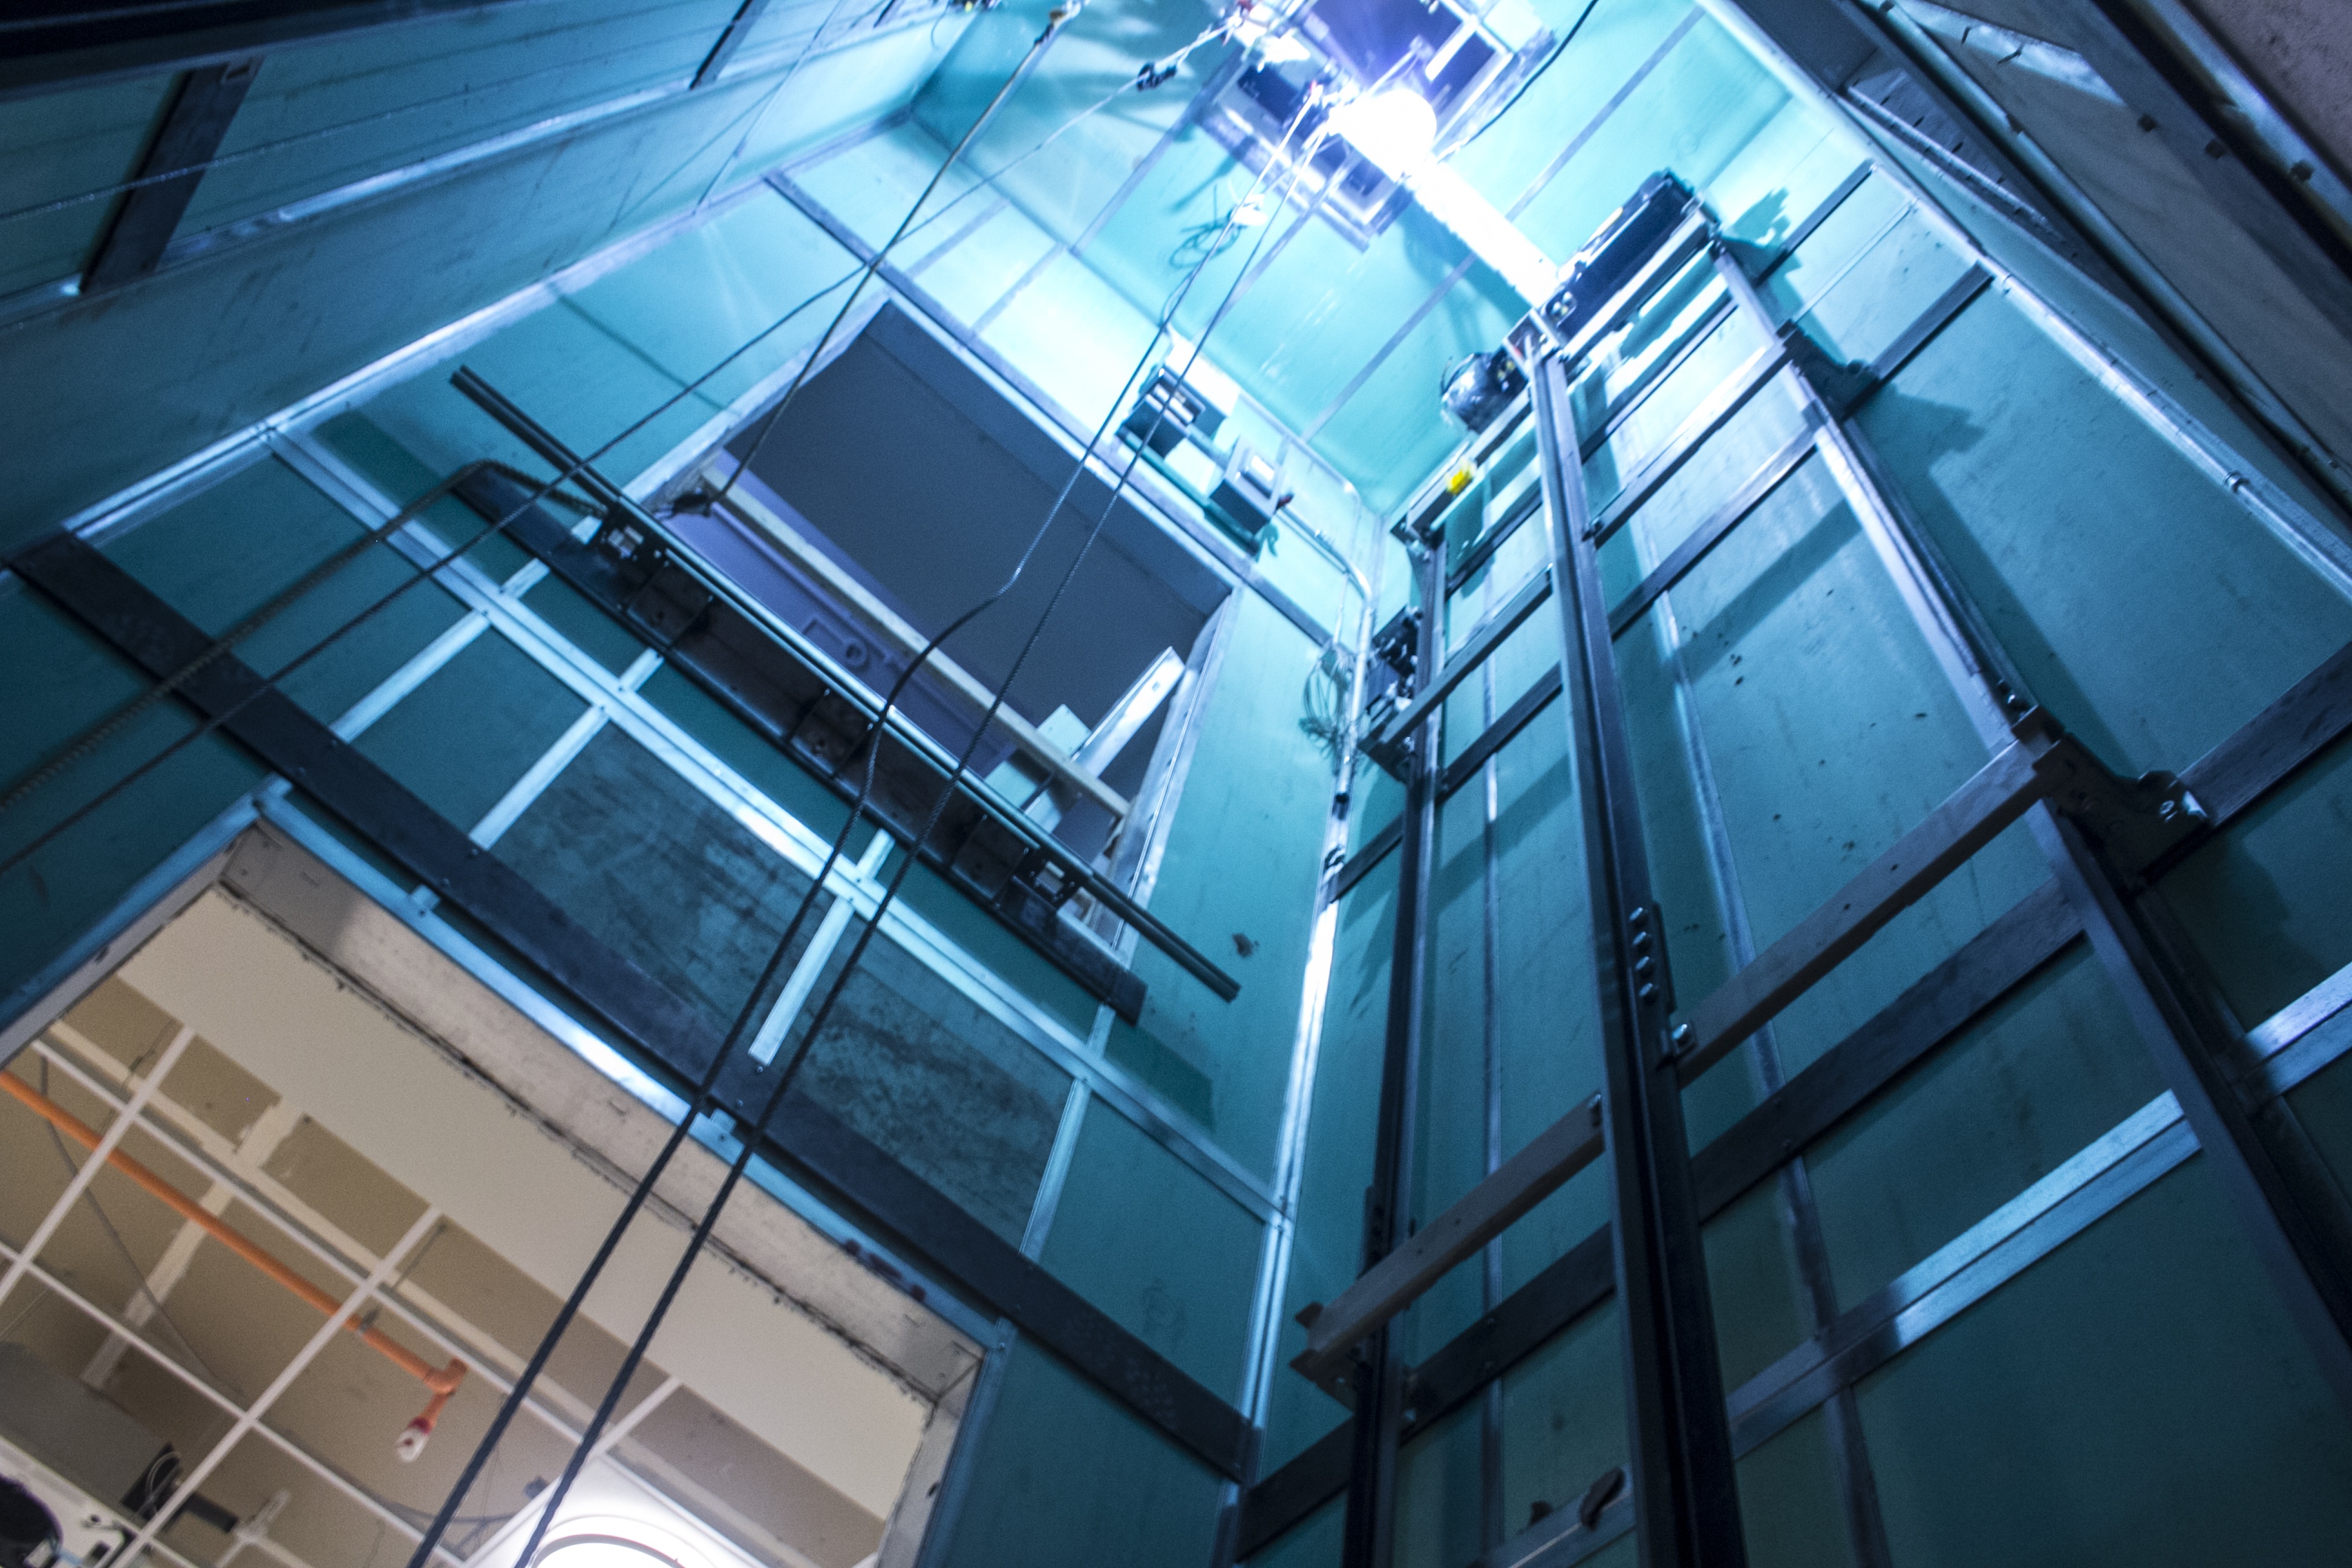
architecture, structure, interior, window, glass, building, skyscraper, steel, construction, reflection, facade, blue, lighting, interior design, lift, design, elevator, shaft, headquarters, daylighting